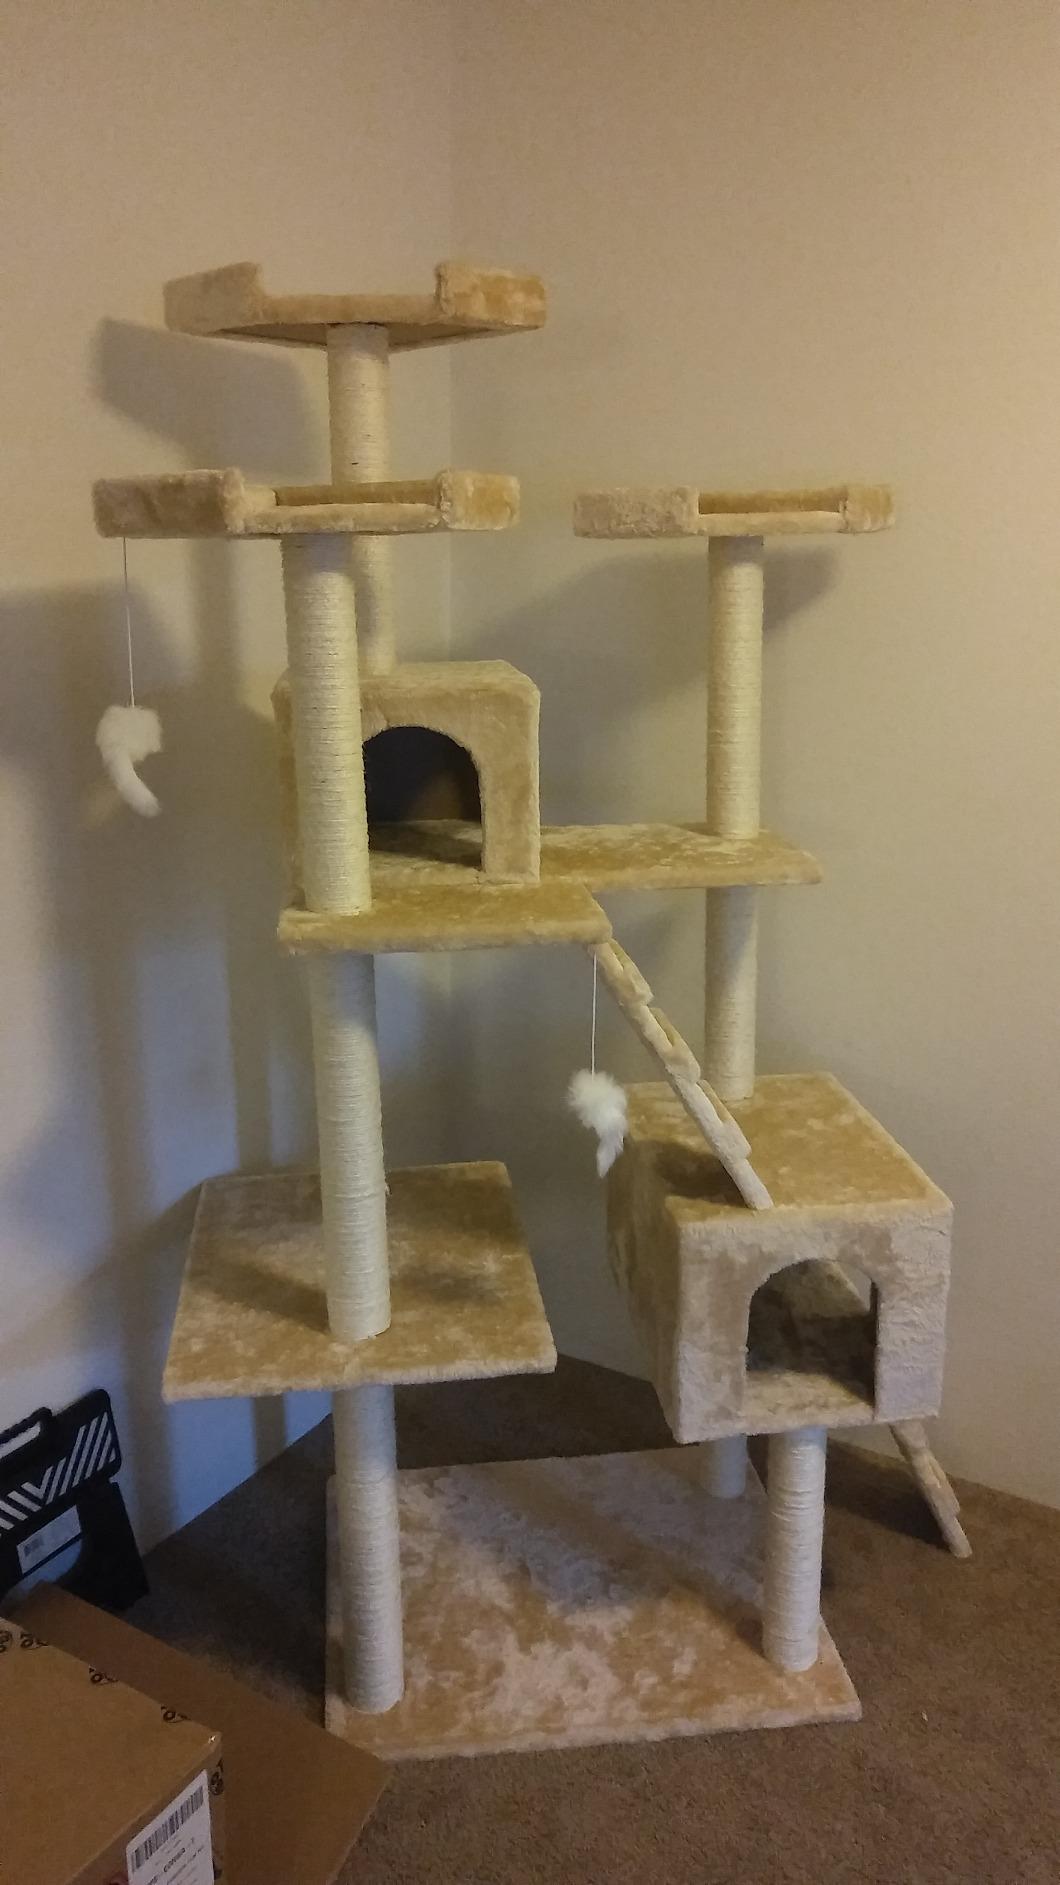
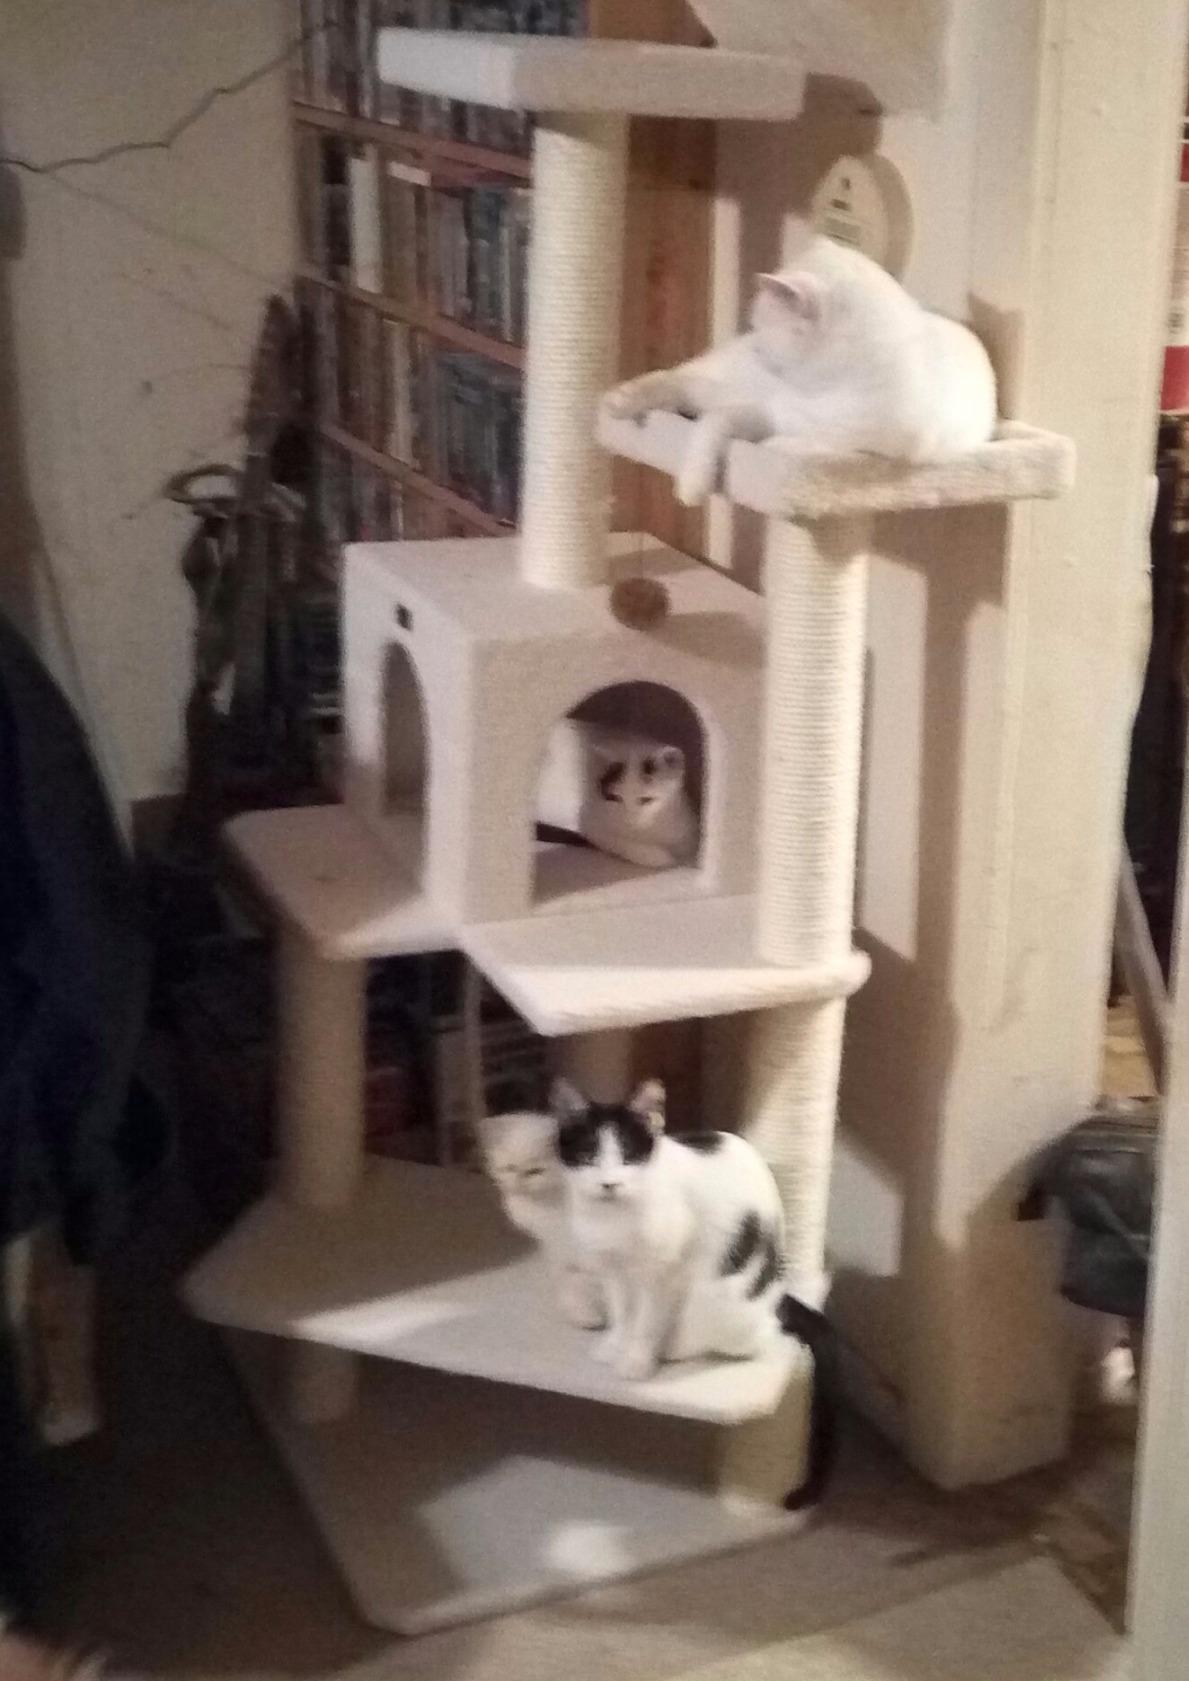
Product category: items_cat tree
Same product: no